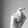
ASL letter: X